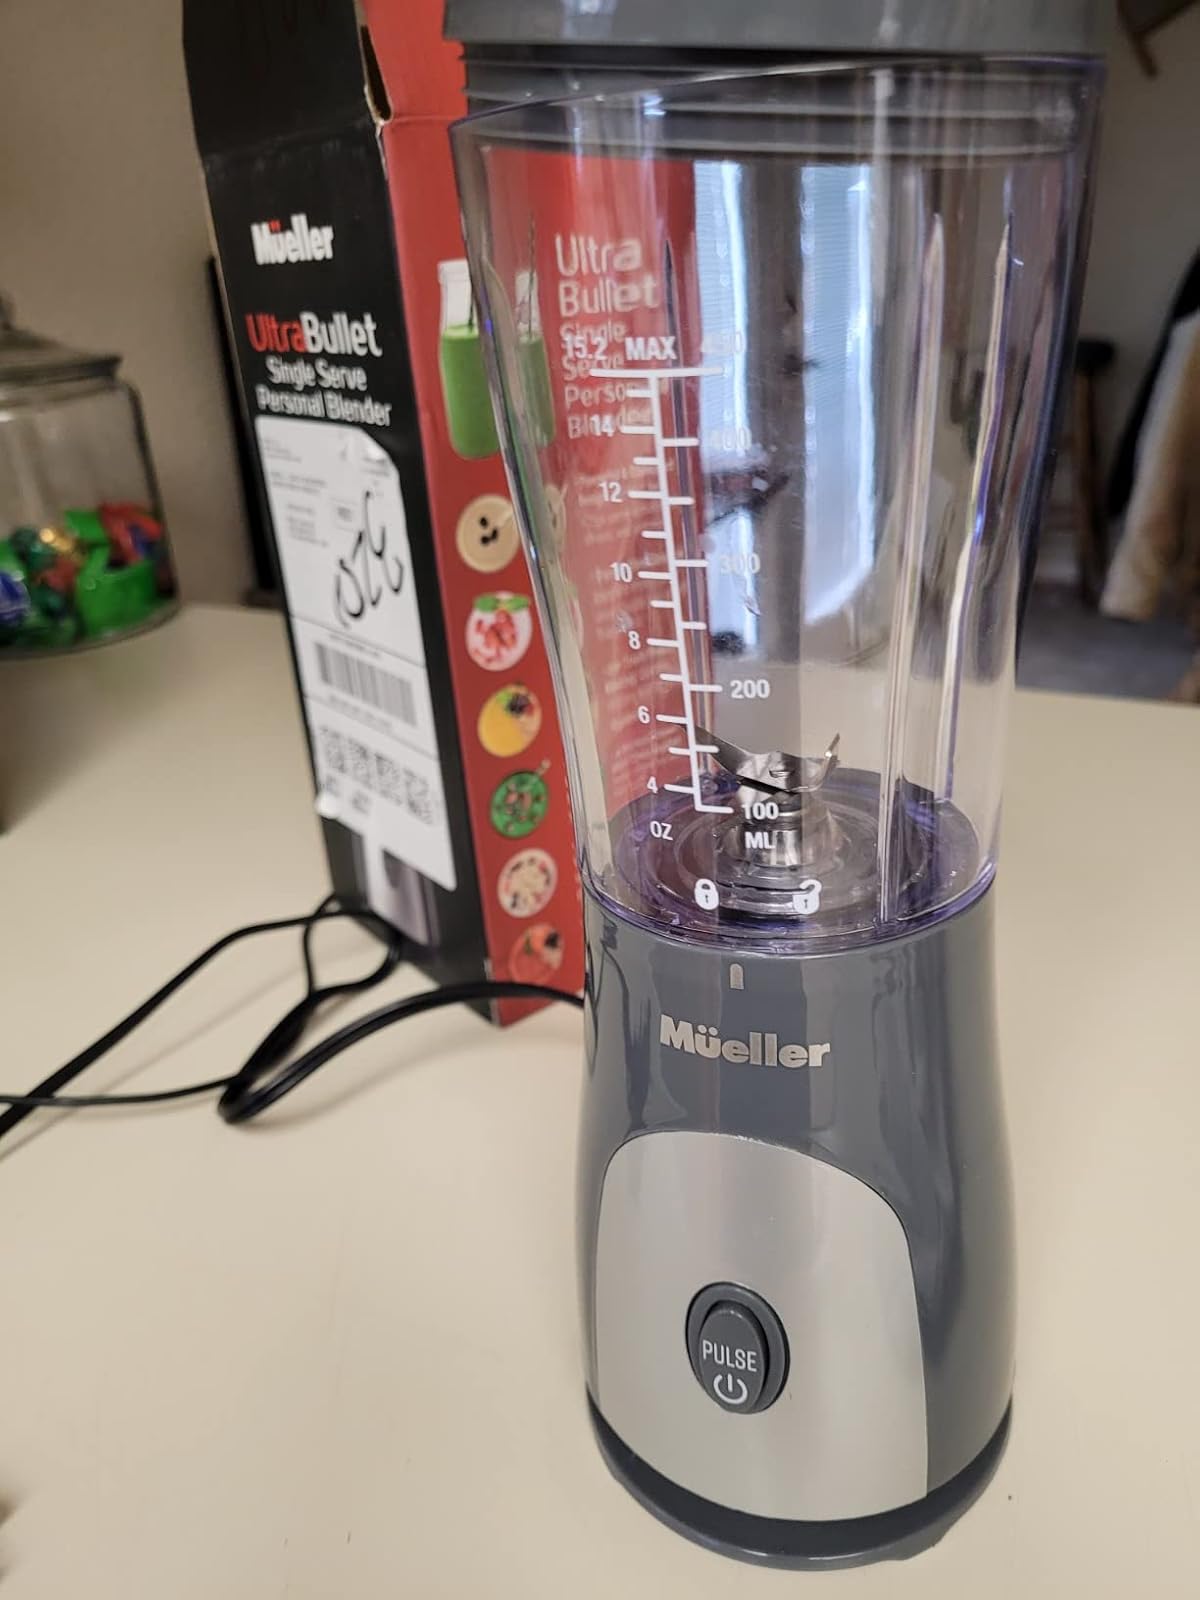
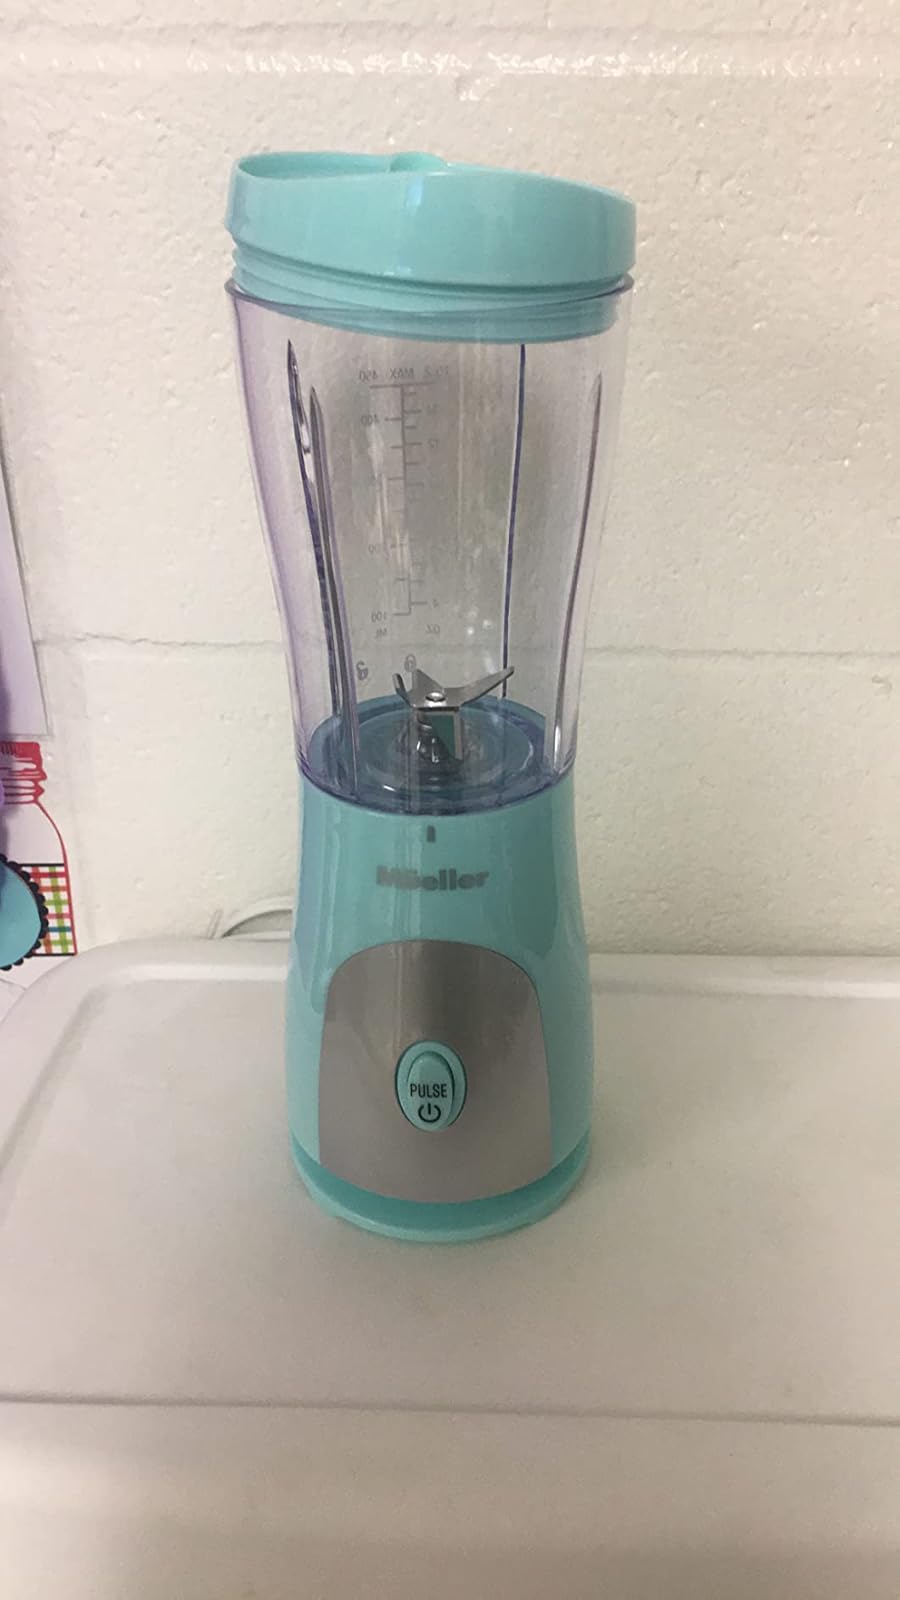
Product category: items_blender
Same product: no